Sibú

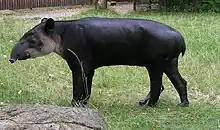
"Tapirus bairdii", the only tapir species in Costa Rica

Before the creation of human beings, Sibö created the sky and the earth, but the earth was only barren rock on which nothing would grow. The Bribri creation myth relates how Sibú's sister, Nãmãitãmĩ (also called Tapir), had a daughter named Irìria. Sibú sent Dukúr Bulu, a vampire bat, to bite Irìria to see if she could become the earth. When Dukúr Bulu returned to Sibú, his excrement began to grow vines and bushes, indicating that Sibú's plan would work. Sibú sent the bat a second time to suck the blood of Irìria, and again the bat's excrement grew trees.